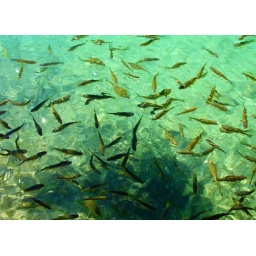
interesting fish in interesting lake water at Valiug, near Resita, Romania.